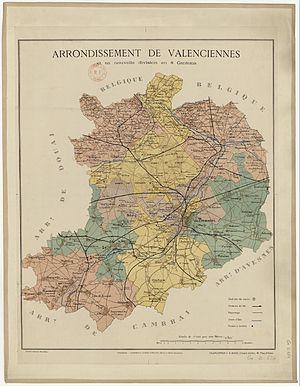
Carte Arrondissement de Valenciennes - 1887